2003 Grand Prix of Sonoma

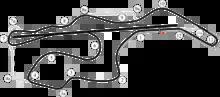
Sonoma Raceway

The 2003 Infineon Grand Prix of Sonoma was the third race of the 2003 American Le Mans Series season. It took place at Infineon Raceway, California on July 27, 2003.